Nick Dean (Paralympic administrator)

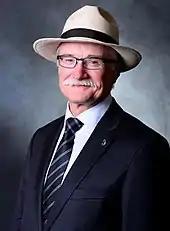
Nick Dean, Australian Paralympic administrator

Nicholas Grant Dean (born 1952) is a leading Australian sport administrator and wine industry consultant. Dean has made a significant contribution to the Australian Paralympic movement.